Auckland Art Gallery

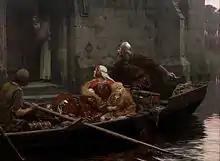
"In Time of Peril", by Lord Leighton, 1897

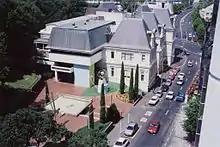
With the extension added in the 1970s, seen from a nearby parking building

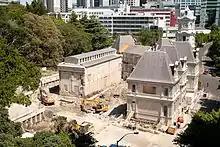
After the demolition of the 1970s extension, in 2009

The Auckland Gallery collection was initially dominated by European old master paintings following the standard taste of the 19th century. Today the collection has expanded to include a wider variety of periods, styles and media, and numbers over 15,000 artworks. Many New Zealand and Pacific artists are represented, as well as Europe, and material from the Middle Ages to the present day. Notable New Zealand artists with extensive representation include Gretchen Albrecht, Marti Friedlander, C.F. Goldie, Alfred Henry O'Keeffe, Frances Hodgkins, Gottfried Lindauer and Colin McCahon. Some of these works were donated by the artists themselves.